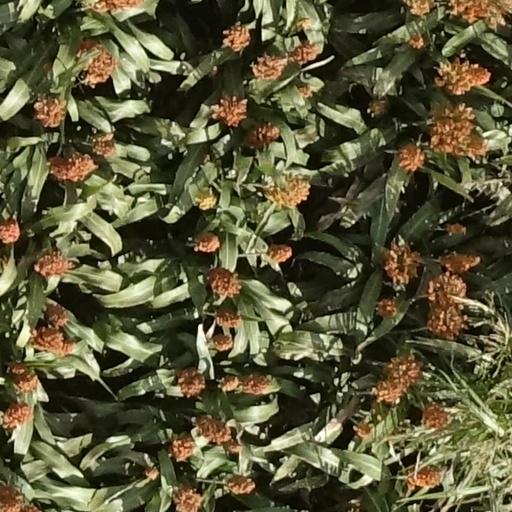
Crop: sorghum